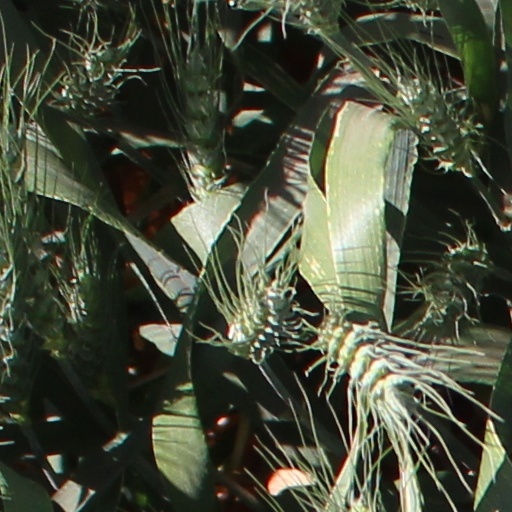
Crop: wheat